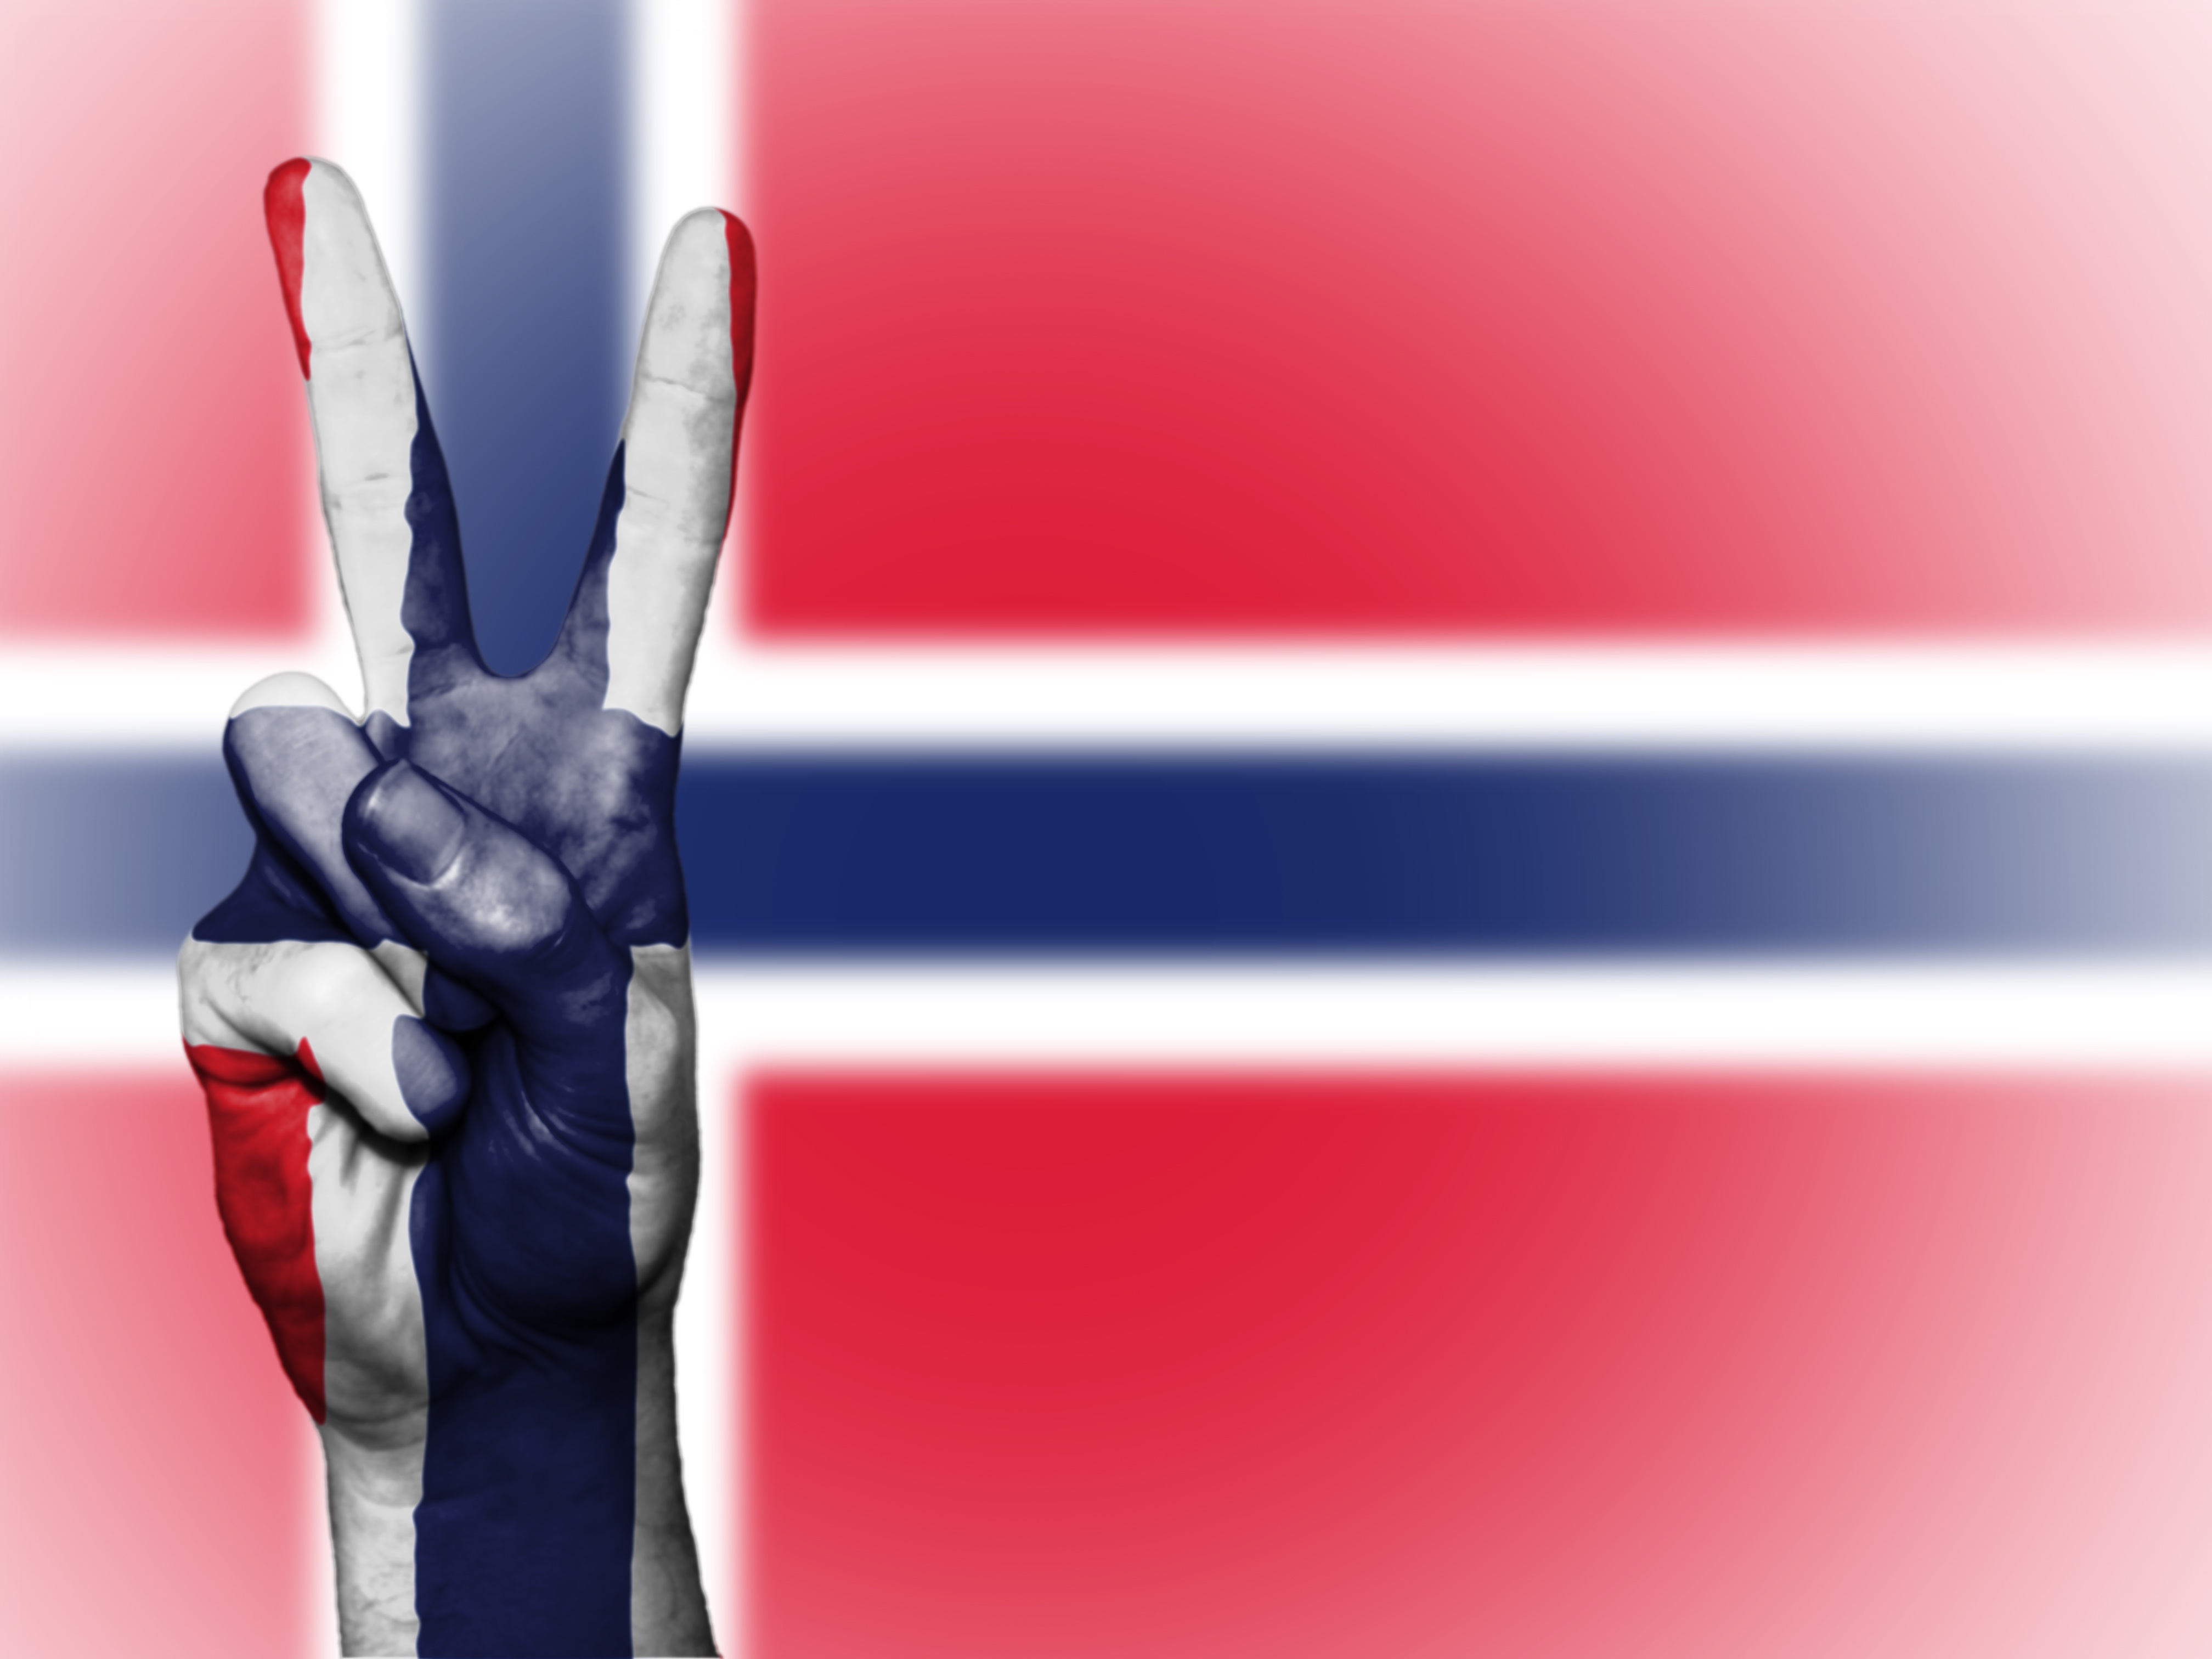
writing, hand, country, travel, finger, red, symbol, banner, flag, peace, tourism, close up, national, colors, background, state, icon, nation, norway, ensign, computer wallpaper